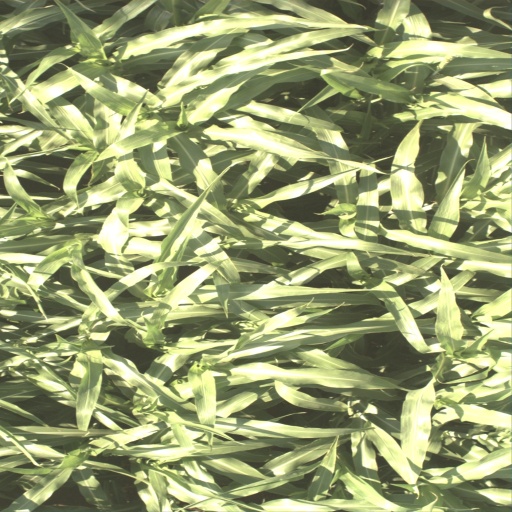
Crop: sorghum